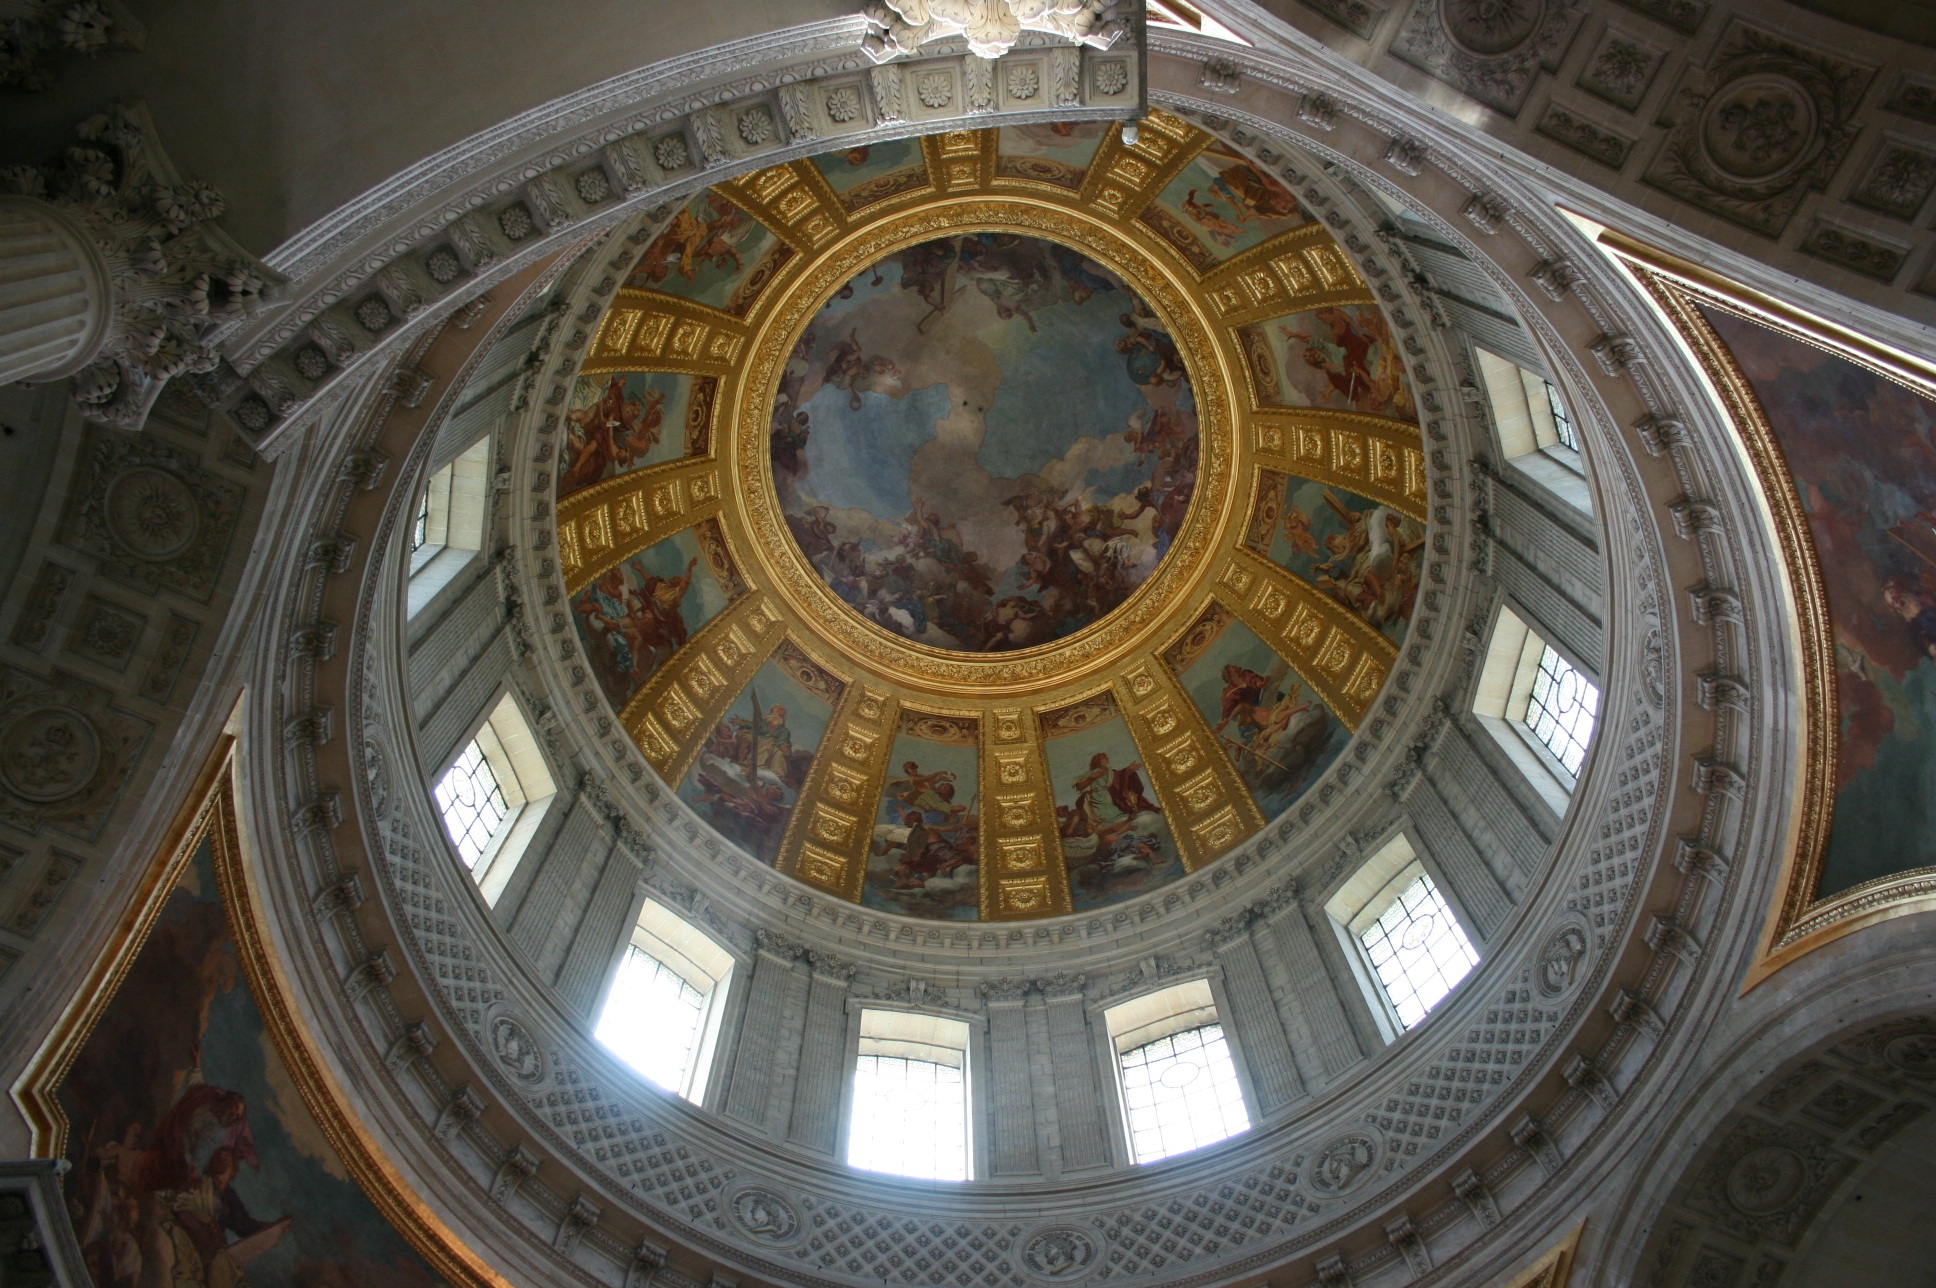
architecture, building, paris, church, cathedral, place of worship, baptistery, symmetry, basilica, dome, invalides, ancient history, tomb of napoleon